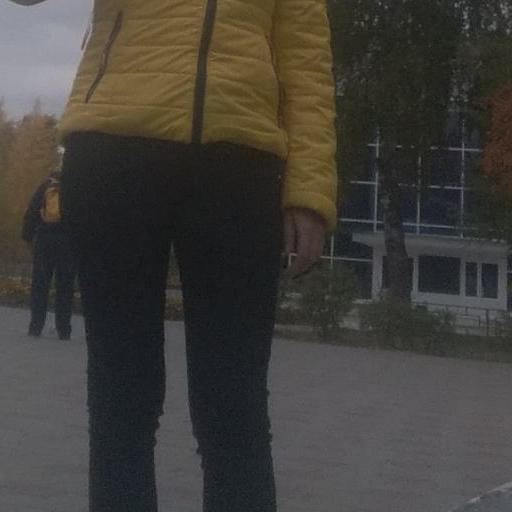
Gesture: no_gesture